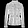
Label: Coat